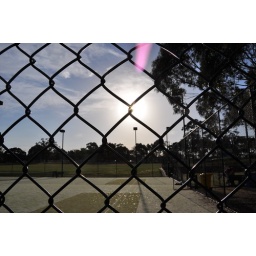
the sport ground in box hill